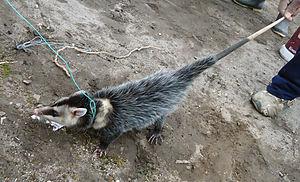
Didelphis pernigra (oppossum à oreilles blanches des Andes) capturé vers 2600m d'altitude près de Cotacachi, Équateur. Dans cette région, les oppossums à oreilles blanches sont assez répandus et capturés pour leur viande.
L’Opossum à oreilles blanches des Andes est une espèce d'opossum d'Amérique du Sud, présente au Venezuela, en Colombie, en Équateur, au Pérou et en Bolivie. Cette espèce, considérée de 1993 à 2002 comme une simple sous-espèce de l'Opossum à oreilles blanches, vit de préférence à des altitudes comprises entre 2000 et 3700m dans les parties tropicales de la Cordillère des Andes. Elle est capable de vivre dans un habitat très perturbé, y compris dans des zones d'exploitation agricole et en zone suburbaine. En Équateur, cet opossum est appelé raposa en espagnol et chucha en kichwa, sa viande est prisée par certaines populations autochtones. Balladelli signale sa consommation dans la zone de Pesillo pour soigner les rhumatismes, et indique également que les populations locales mettent en garde contre sa consommation excessive par les femmes, qui causerait un excès de fertilité.